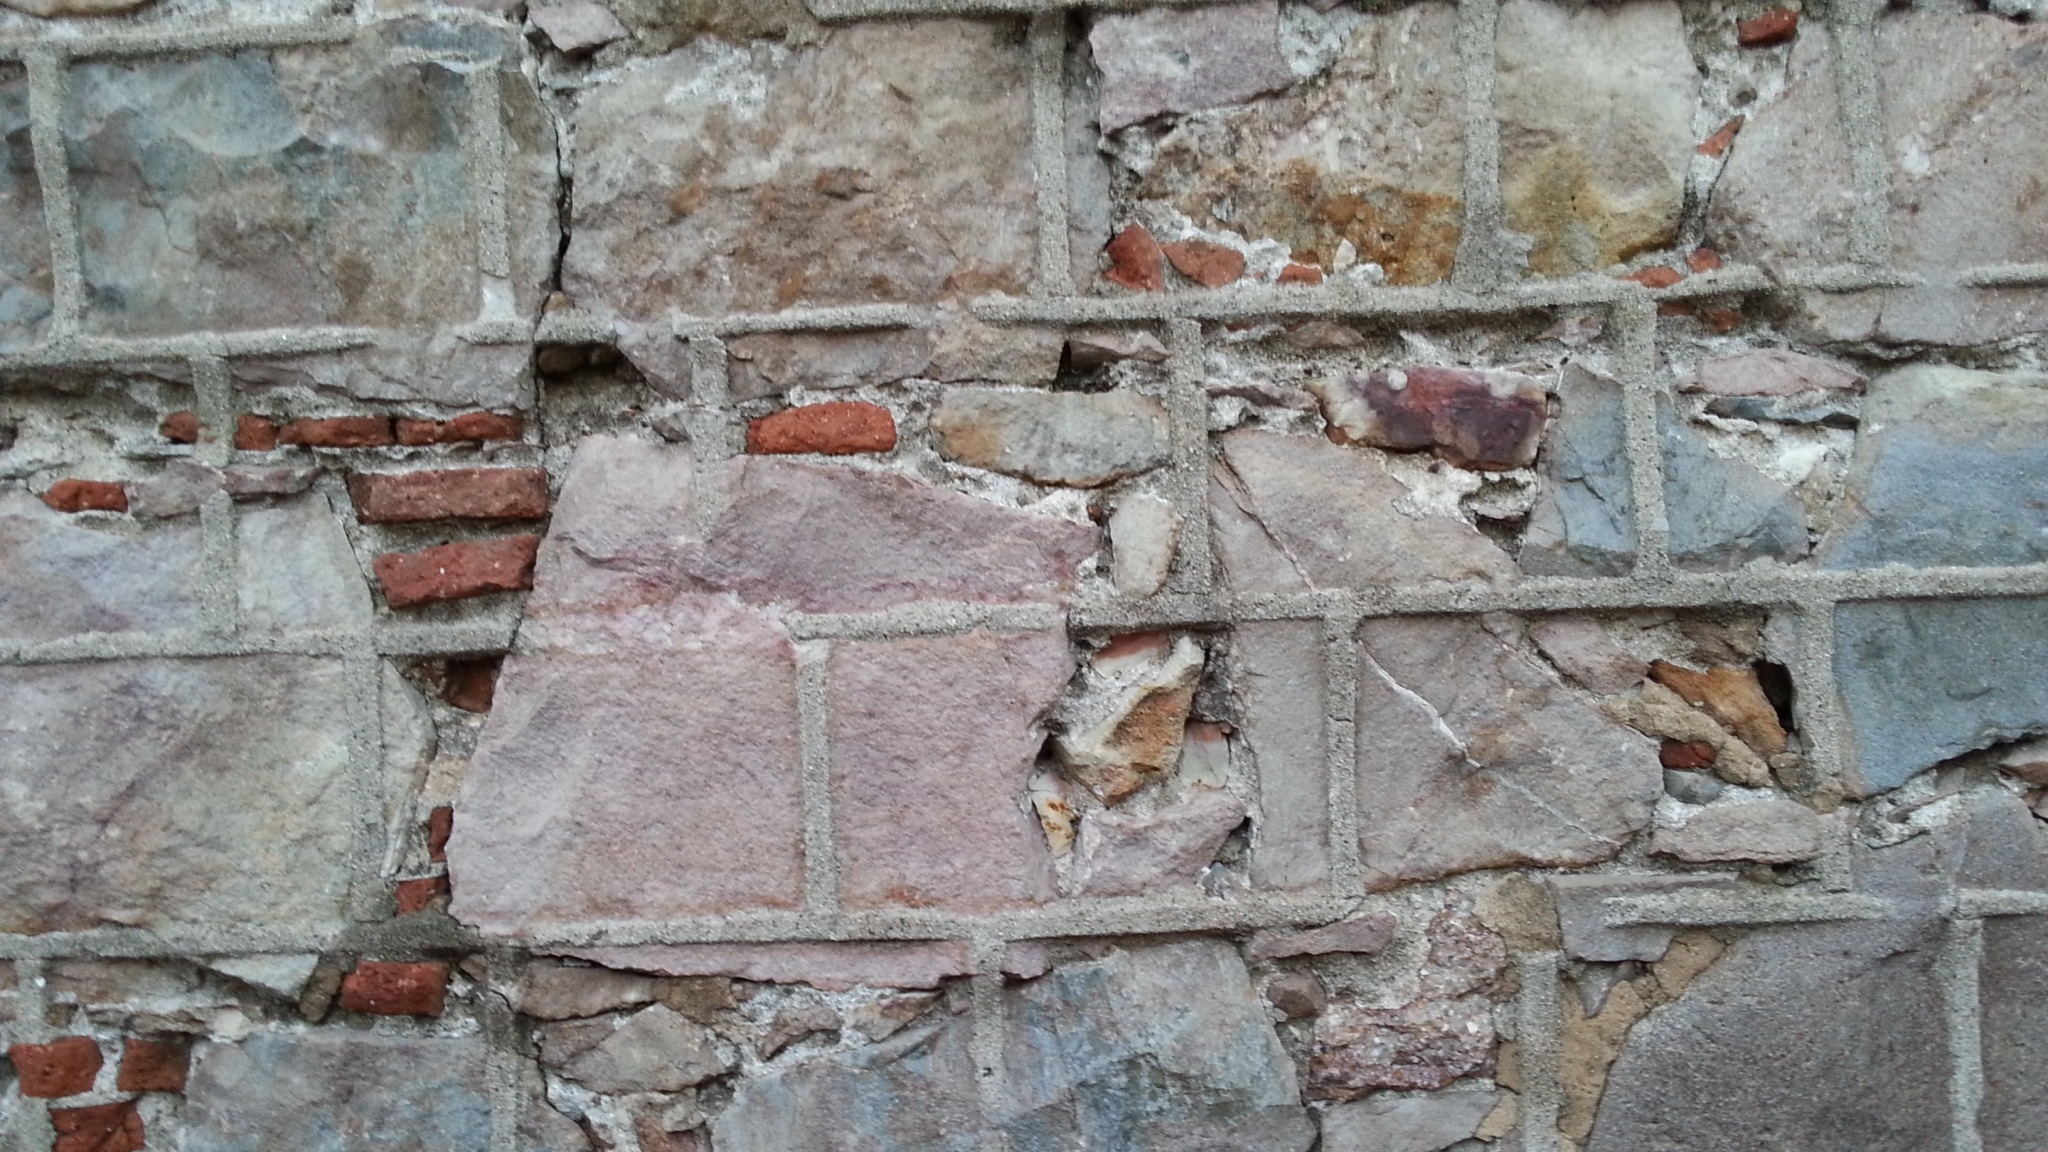
rock, texture, wall, stone wall, brick, barcelona, material, rubble, geology, temple, ruins, relief, brickwork, archaeological site, ancient history